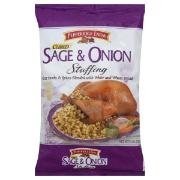
Item Name: Pepperidge Farm, Sage & Onion Stuffing, 12oz Bag (Pack of 2)
Bullet Point 1: TWO 12oz bags
Bullet Point 2: Delicious Sage & Onion Stuffing by Pepperidge Farm
Bullet Point 3: Easy to prepare
Bullet Point 4: Delicious addition to any meal.
Value: 24.0
Unit: Ounce

Price: 4.495